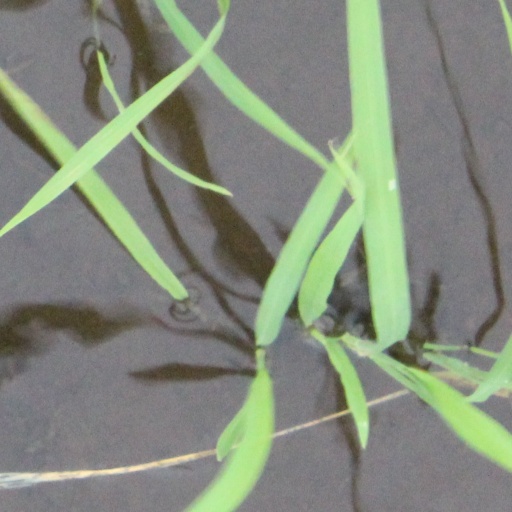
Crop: rice